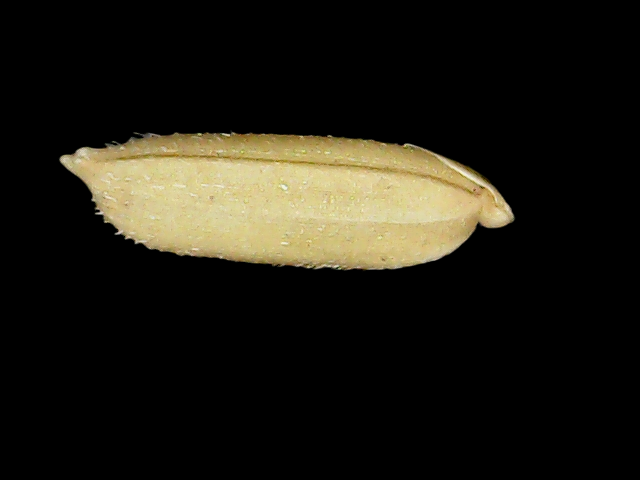
Rice variety: Bd30